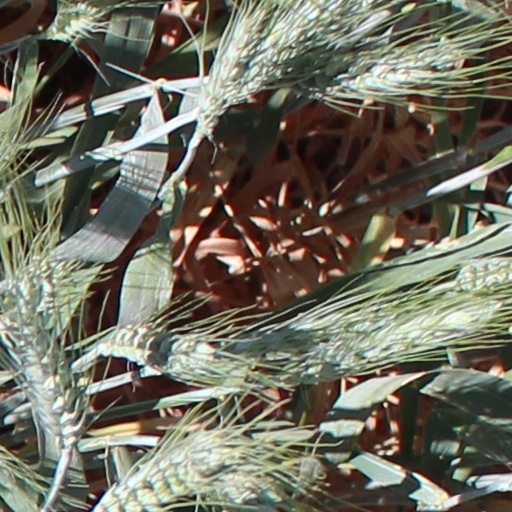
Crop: wheat